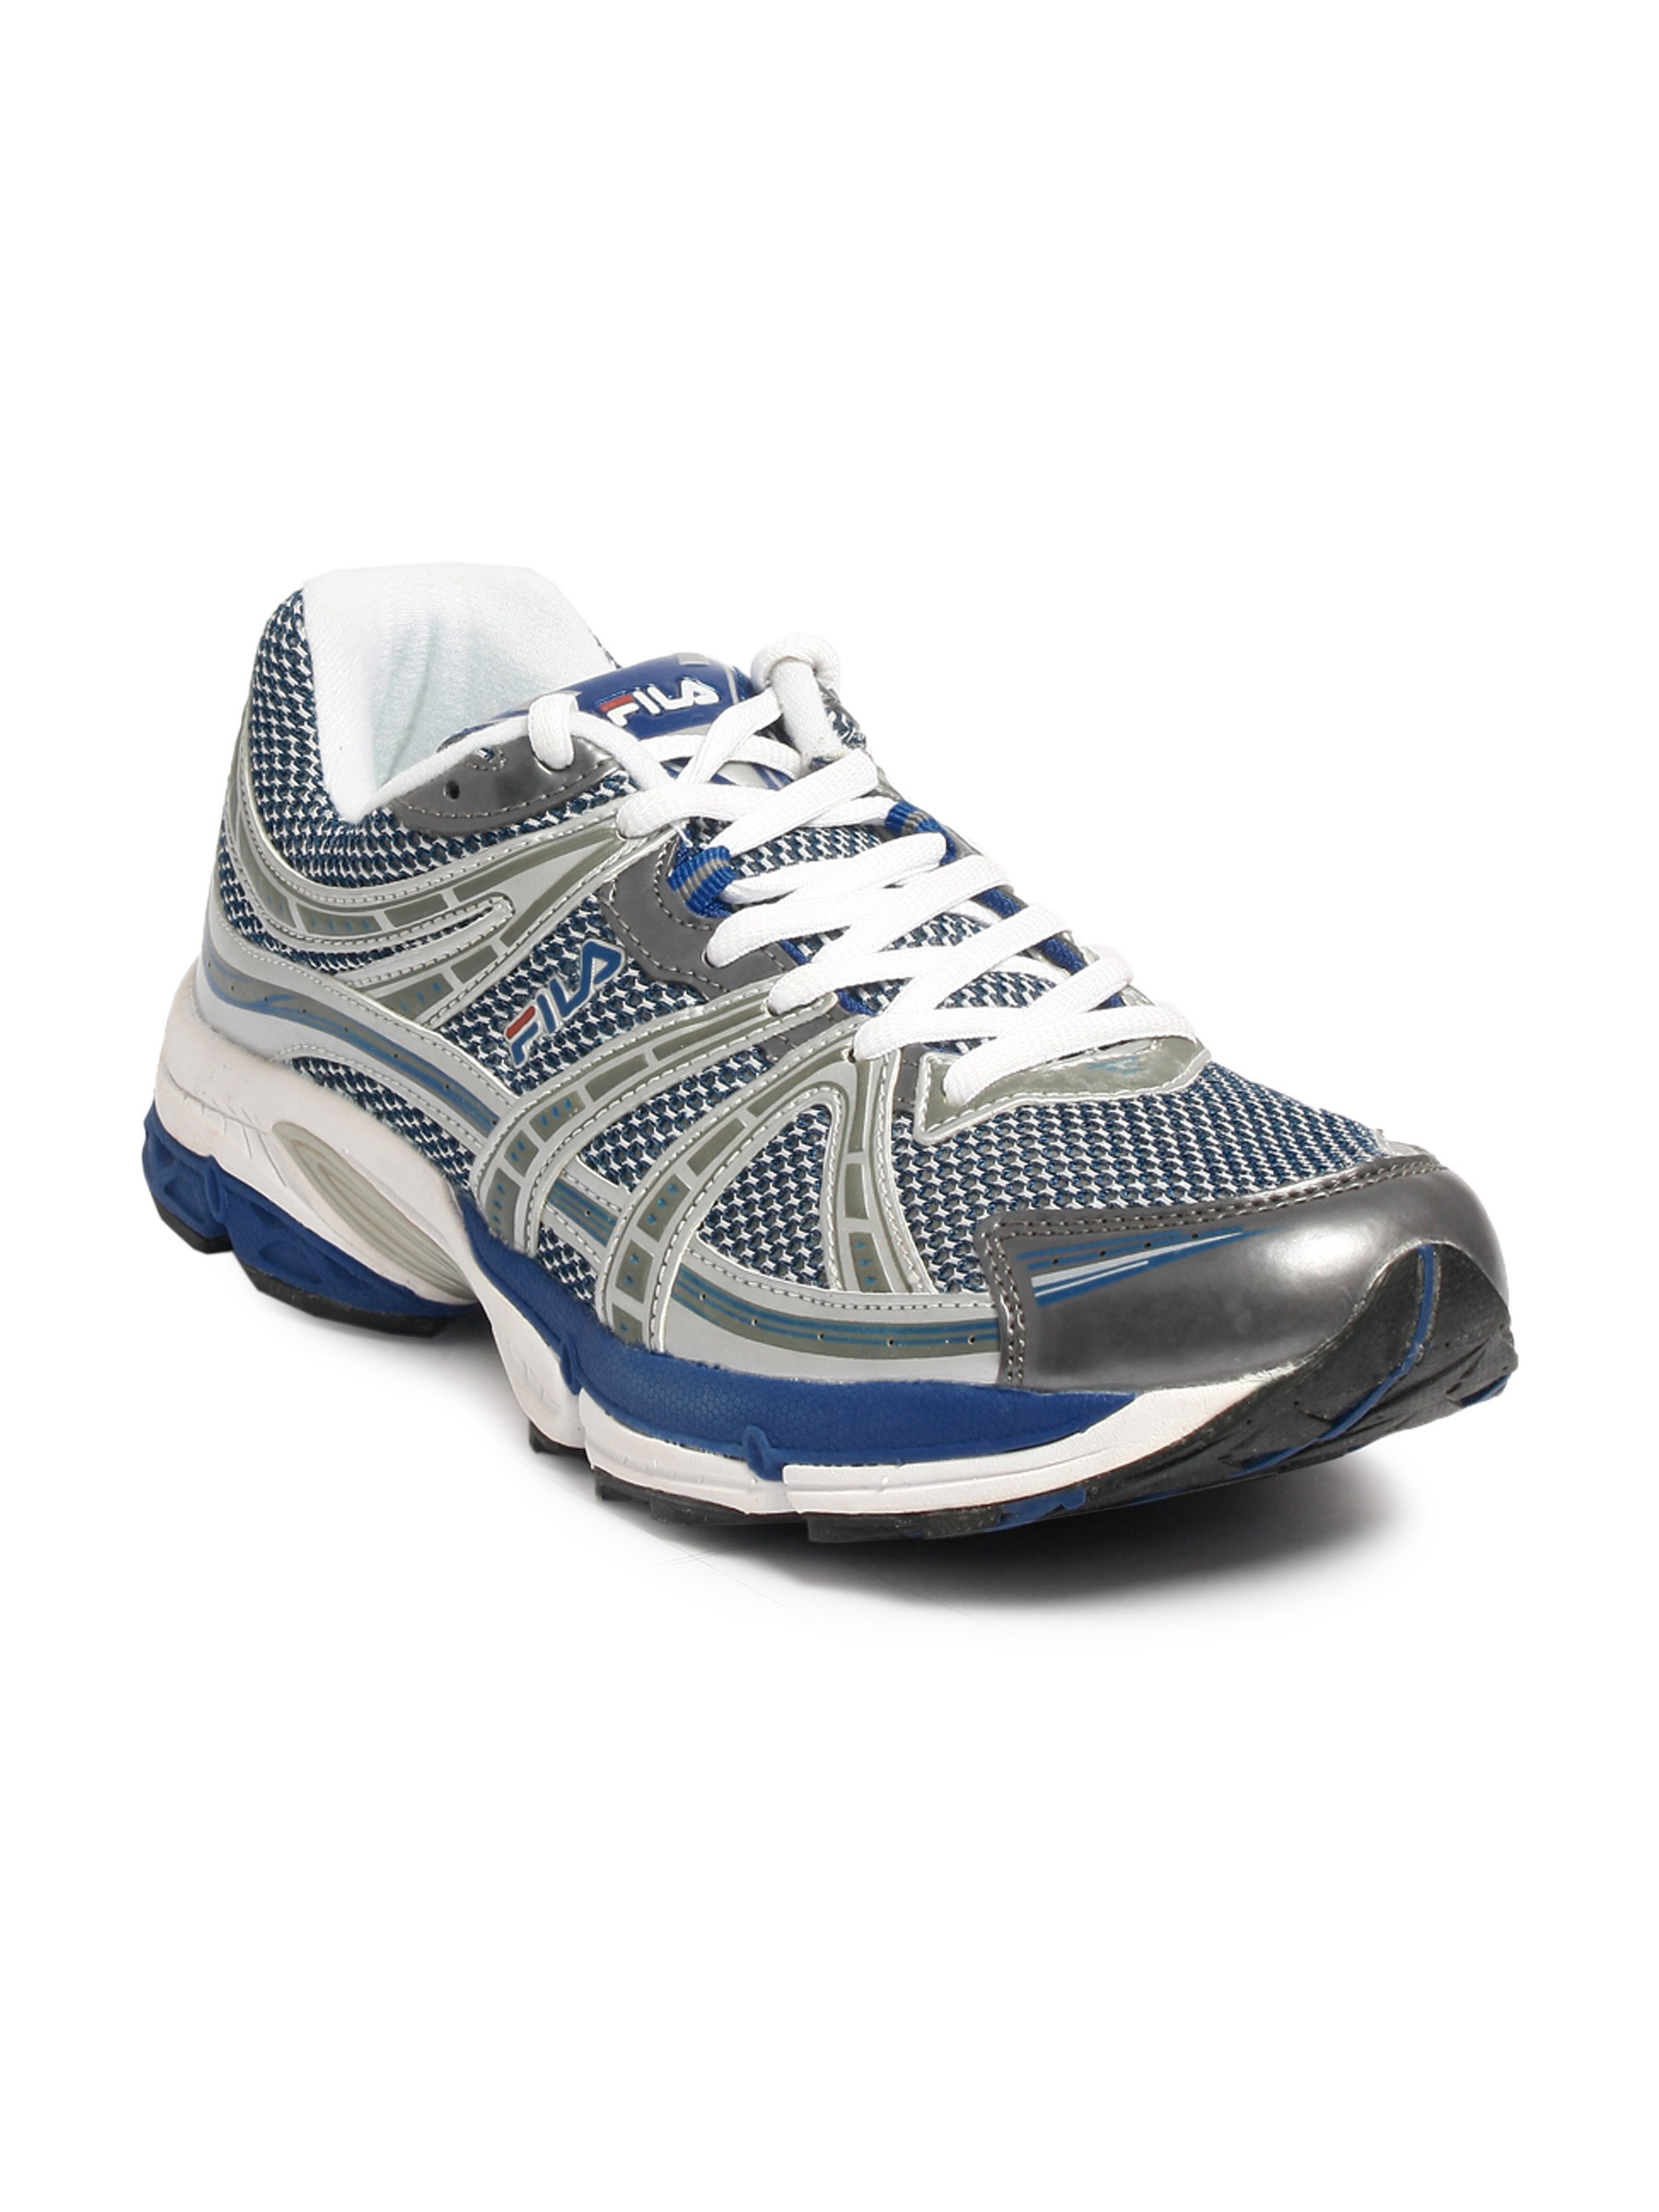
FILA Men Speed Up Blue Sports Shoes
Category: Footwear / Shoes / Sports Shoes
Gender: Men
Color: Blue
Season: Fall 2011
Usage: Sports